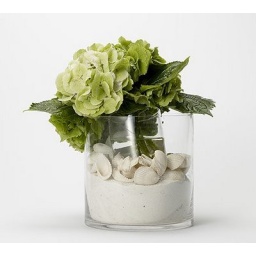
This is so cute...imagine a blue accent flower in there too...